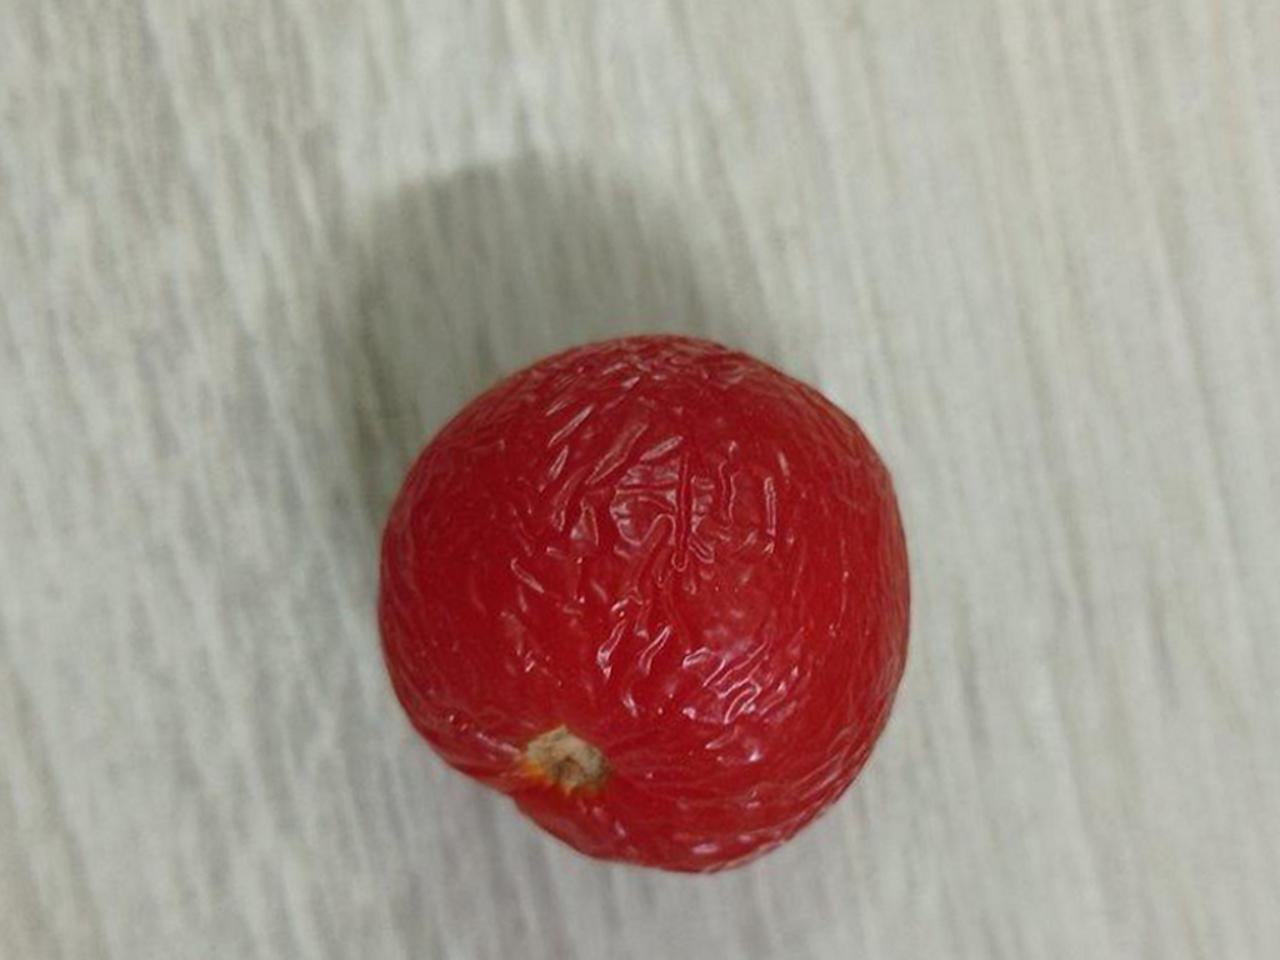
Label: Rotten